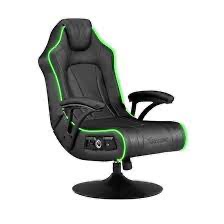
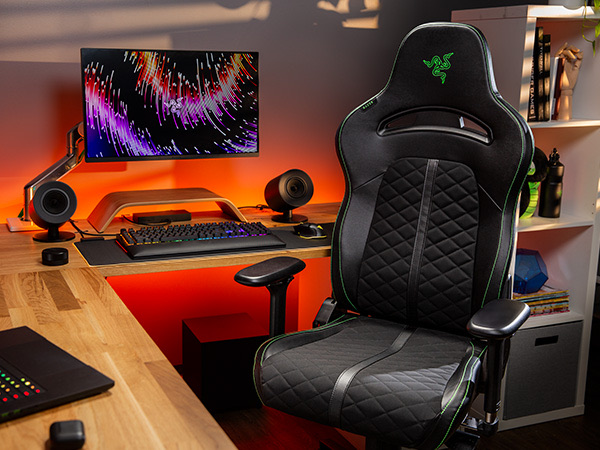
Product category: items_chair
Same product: no